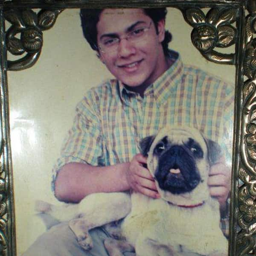
actor poses with a pet dog